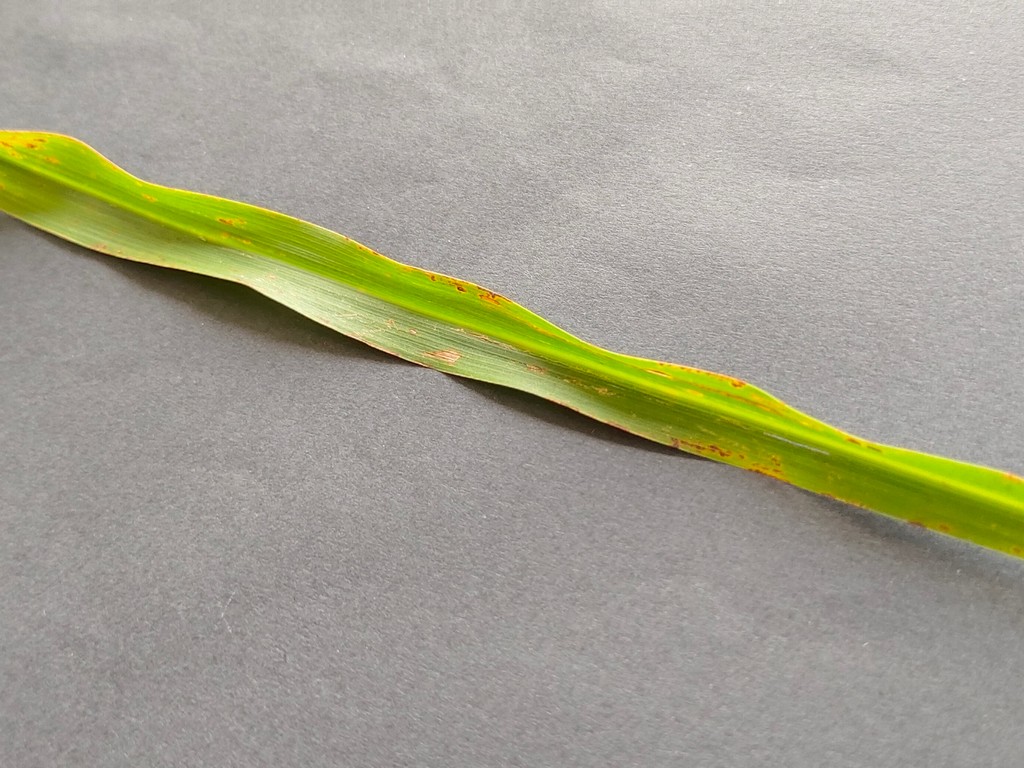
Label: Unhealthy